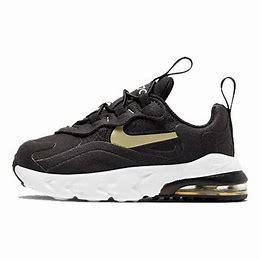
Brand: Nike
Model: Air Max 270 Rt